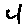
Label: 4